American Museum of Magic

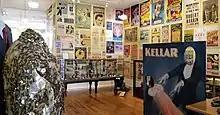
One of the rooms inside the museum.

The American Museum of Magic was founded by the late Robert Lund, a Detroit-area writer and editor who was an obsessed collector of magic artifacts, with the assistance of his wife, the late Elaine Lund. It is said Mr. Lund liked the craft and skills, but decided early on that he lacked the showmanship necessary to become a world class magician. Instead Lund determined that his mark on magic would be to become its foremost student of magic history and collect everything he could find that related to his beloved art. Following his lifelong quest, he "ultimately gathered a collection that grew to be one of the worlds largest and greatest."